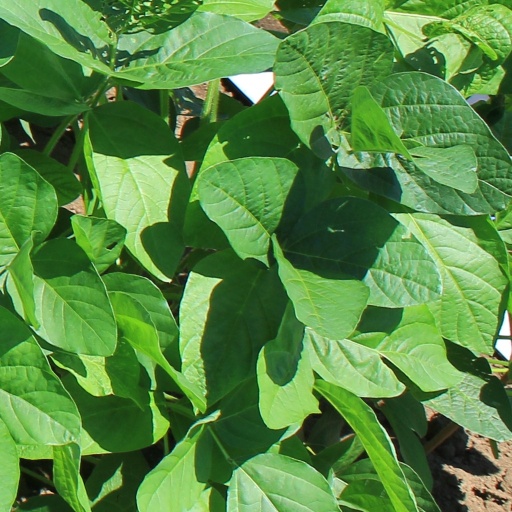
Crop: soybean